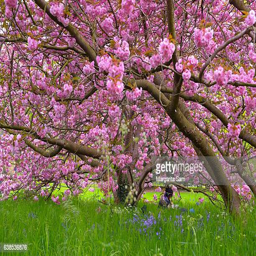
woman sitting under a cherry tree in blossom